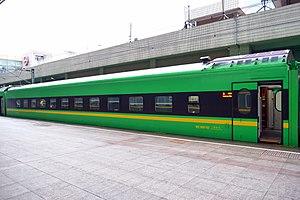
Le réseau de transport ferroviaire en Chine est devenu le deuxième du monde avec plus de 130 000 km de voies en décembre 2018 dont près de 29 000 km de voies à grande vitesse et le premier en termes de voies électrifiées avec 87 000 km de ligne, soit 68,2 % de son réseau. La longueur du réseau a ainsi été multiplié par cinq depuis 1949.